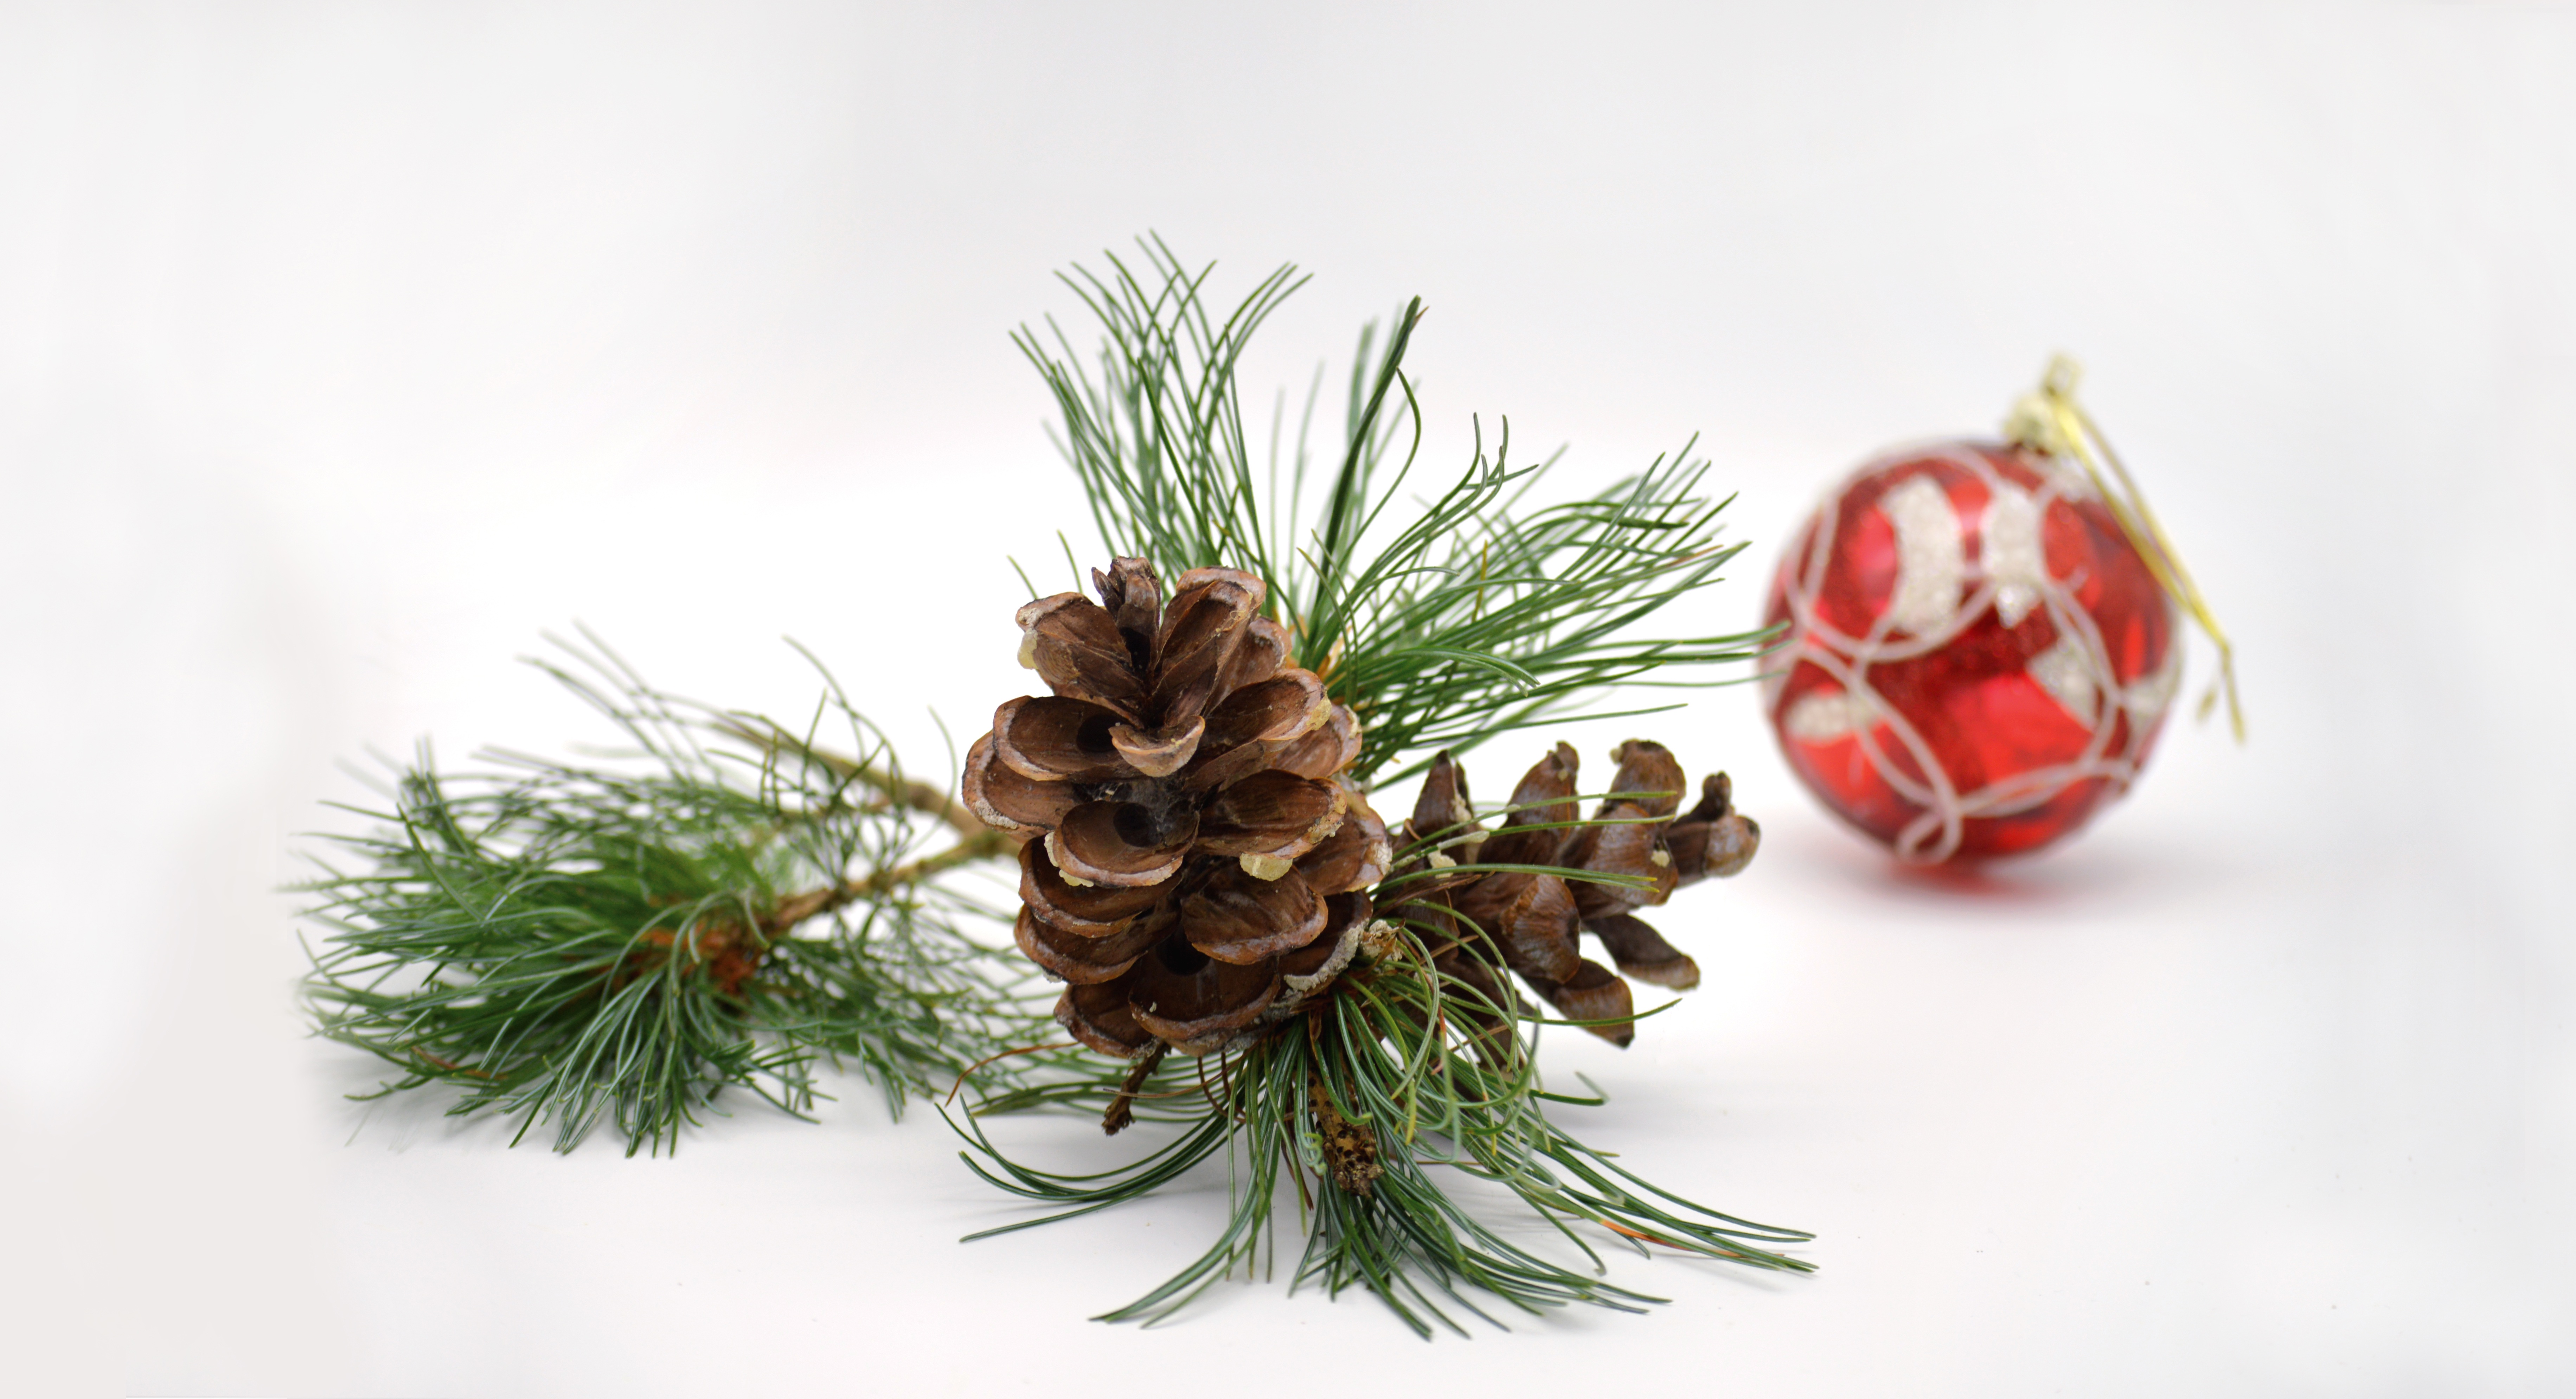
natural, plant, natural material, twig, branch, larch, wood, evergreen, conifer cone, tree, christmas decoration, ornament, Holiday ornament, shortstraw pine, terrestrial plant, event, pattern, christmas eve, art, holiday, conifer, grass, christmas, christmas ornament, floral design, interior design, American pitch pine, flowering plant, circle, white pine, snow, western yellow pine, fir, spruce, pine, still life photography, herb, Canadian fir, pine family, loblolly pine, Yellow fir, winter